Schöftland

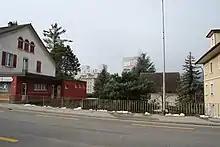
Schöftland apartments and buildings

, Schöftland had an unemployment rate of 1.72%. , there were 59 people employed in the primary economic sector and about 14 businesses involved in this sector. 377 people are employed in the secondary sector and there are 47 businesses in this sector. 865 people are employed in the tertiary sector, with 142 businesses in this sector.